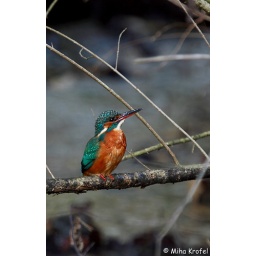
female kingfisher Alcedo atthis above forest creek in Dinaric Mts. Slovenia